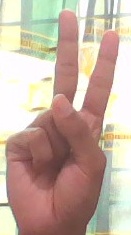
ASL sign: V